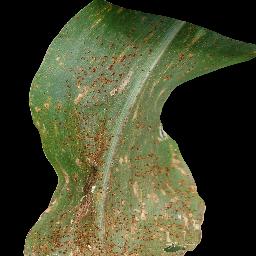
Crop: corn
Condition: (maize)_common_rust